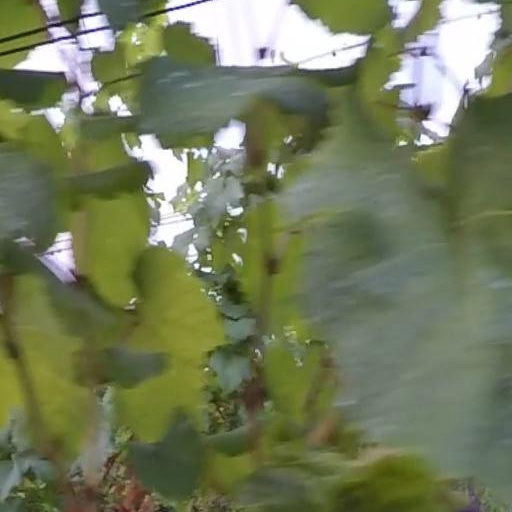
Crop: grape